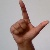
The image shows a hand gesture representing the letter 'L' in Indian Sign Language.